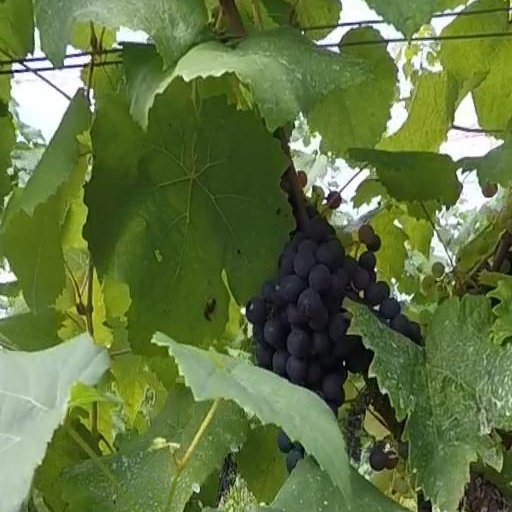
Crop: grape